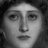
Emotion: neutral